Former Norwalk City Hall

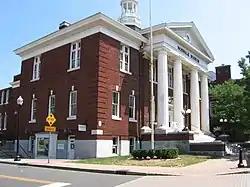

The former Norwalk City Hall, located in South Norwalk was built in 1912. The building has since been added, on March 23, 1995, to the National Register of Historic Places. Norwalk's city hall is now located at 125 East Avenue.